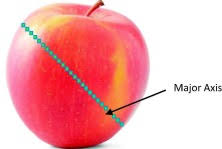
Label: Apple